Moose River Congregational Church

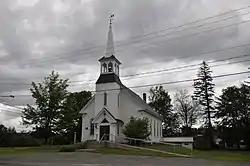

Moose River Congregational Church is a historic church at 2 Heald Stream Road (corner of United States Route 201) in Jackman, Maine. The church congregation is affiliated with the United Church of Christ. The congregation meets in an 1891 Gothic Revival building that has served it since the congregation was established in 1890. The building was listed on the National Register of Historic Places in 1998.